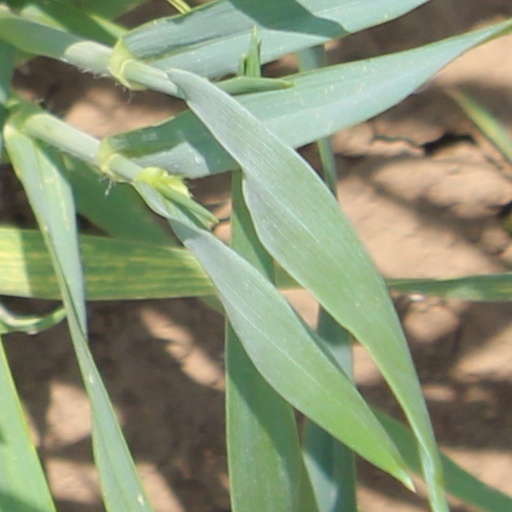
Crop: wheat